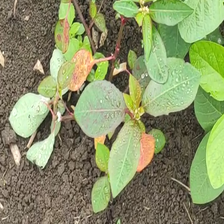
Weed species: Moti_dudhi(Euphorbia_geneculata_L)